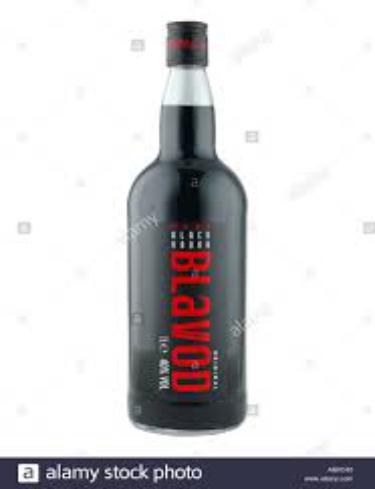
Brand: Blavod
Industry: Food